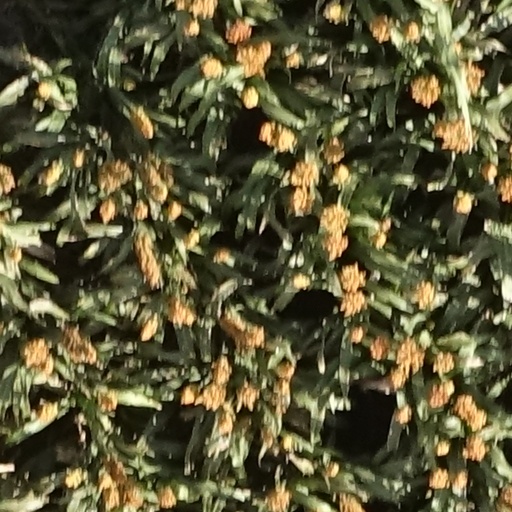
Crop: sorghum